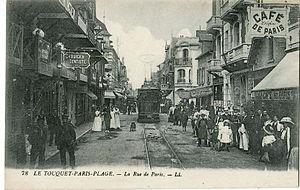
Carte postale ancienne éditée par LL, n°78
Le Touquet-Paris-Plage, appelée Paris-Plage jusqu'au milieu du XXᵉ siècle puis Le Touquet depuis dans le langage courant, est une commune française située dans le département du Pas-de-Calais en région Hauts-de-France dans la région naturelle du Marquenterre.
Le tramway d'Étaples à Paris-Plage est une voie ferrée d'intérêt local à écartement métrique qui fonctionna durant les premières années du XXᵉ siècle dans le département du Pas-de-Calais. Il relia, de 1900 à 1940, la station balnéaire du Touquet-Paris-Plage à la gare d'Étaples desservie par les trains de Compagnie des chemins de fer du Nord.